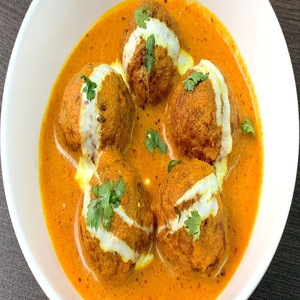
Dish: kofta